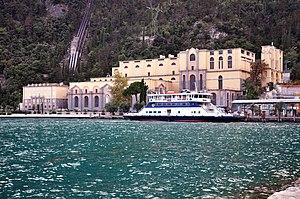
Le secteur de l'hydroélectricité en Italie occupe une place majeure : en moyenne, 12 à 17 % de la production électrique est d'origine hydraulique.